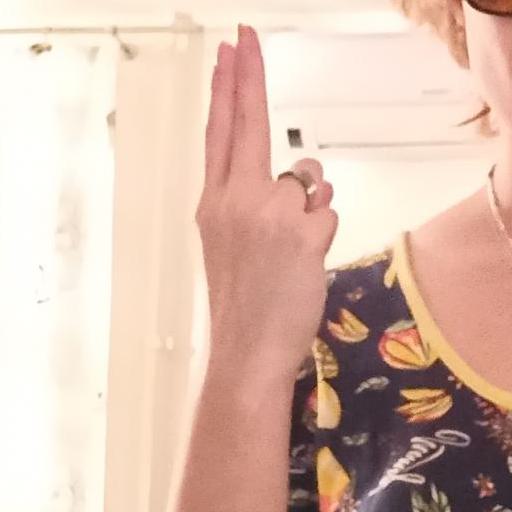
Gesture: two_up_inverted